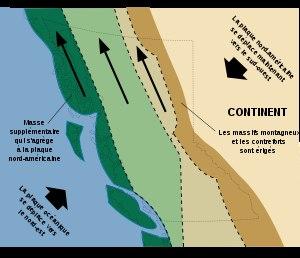
La Colombie-Britannique est la province qui est située la plus au sud-ouest du Canada. Elle est longée à l'ouest par l'océan Pacifique, au nord-ouest par l'Alaska Panhandle, au nord par le Yukon et les Territoires du Nord-Ouest, à l'est par la province de l'Alberta et au sud par les États américains de Washington, de l'Idaho et du Montana.